Georgia Guidestones

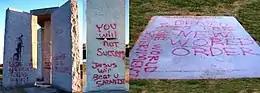
The stones defaced with aerosol paint and graffiti.

In 2008, the stones were defaced with aerosol paint and graffiti with slogans such as "Death to the New World Order". "Wired" magazine called the defacement "the first serious act of vandalism in the guidestones' history". In September 2014, an employee of the Elbert County maintenance department contacted the Federal Bureau of Investigation when the stones were vandalized with graffiti including the phrase: "I Am Isis, goddess of love." After the acts of vandalism, security cameras were installed on the site.